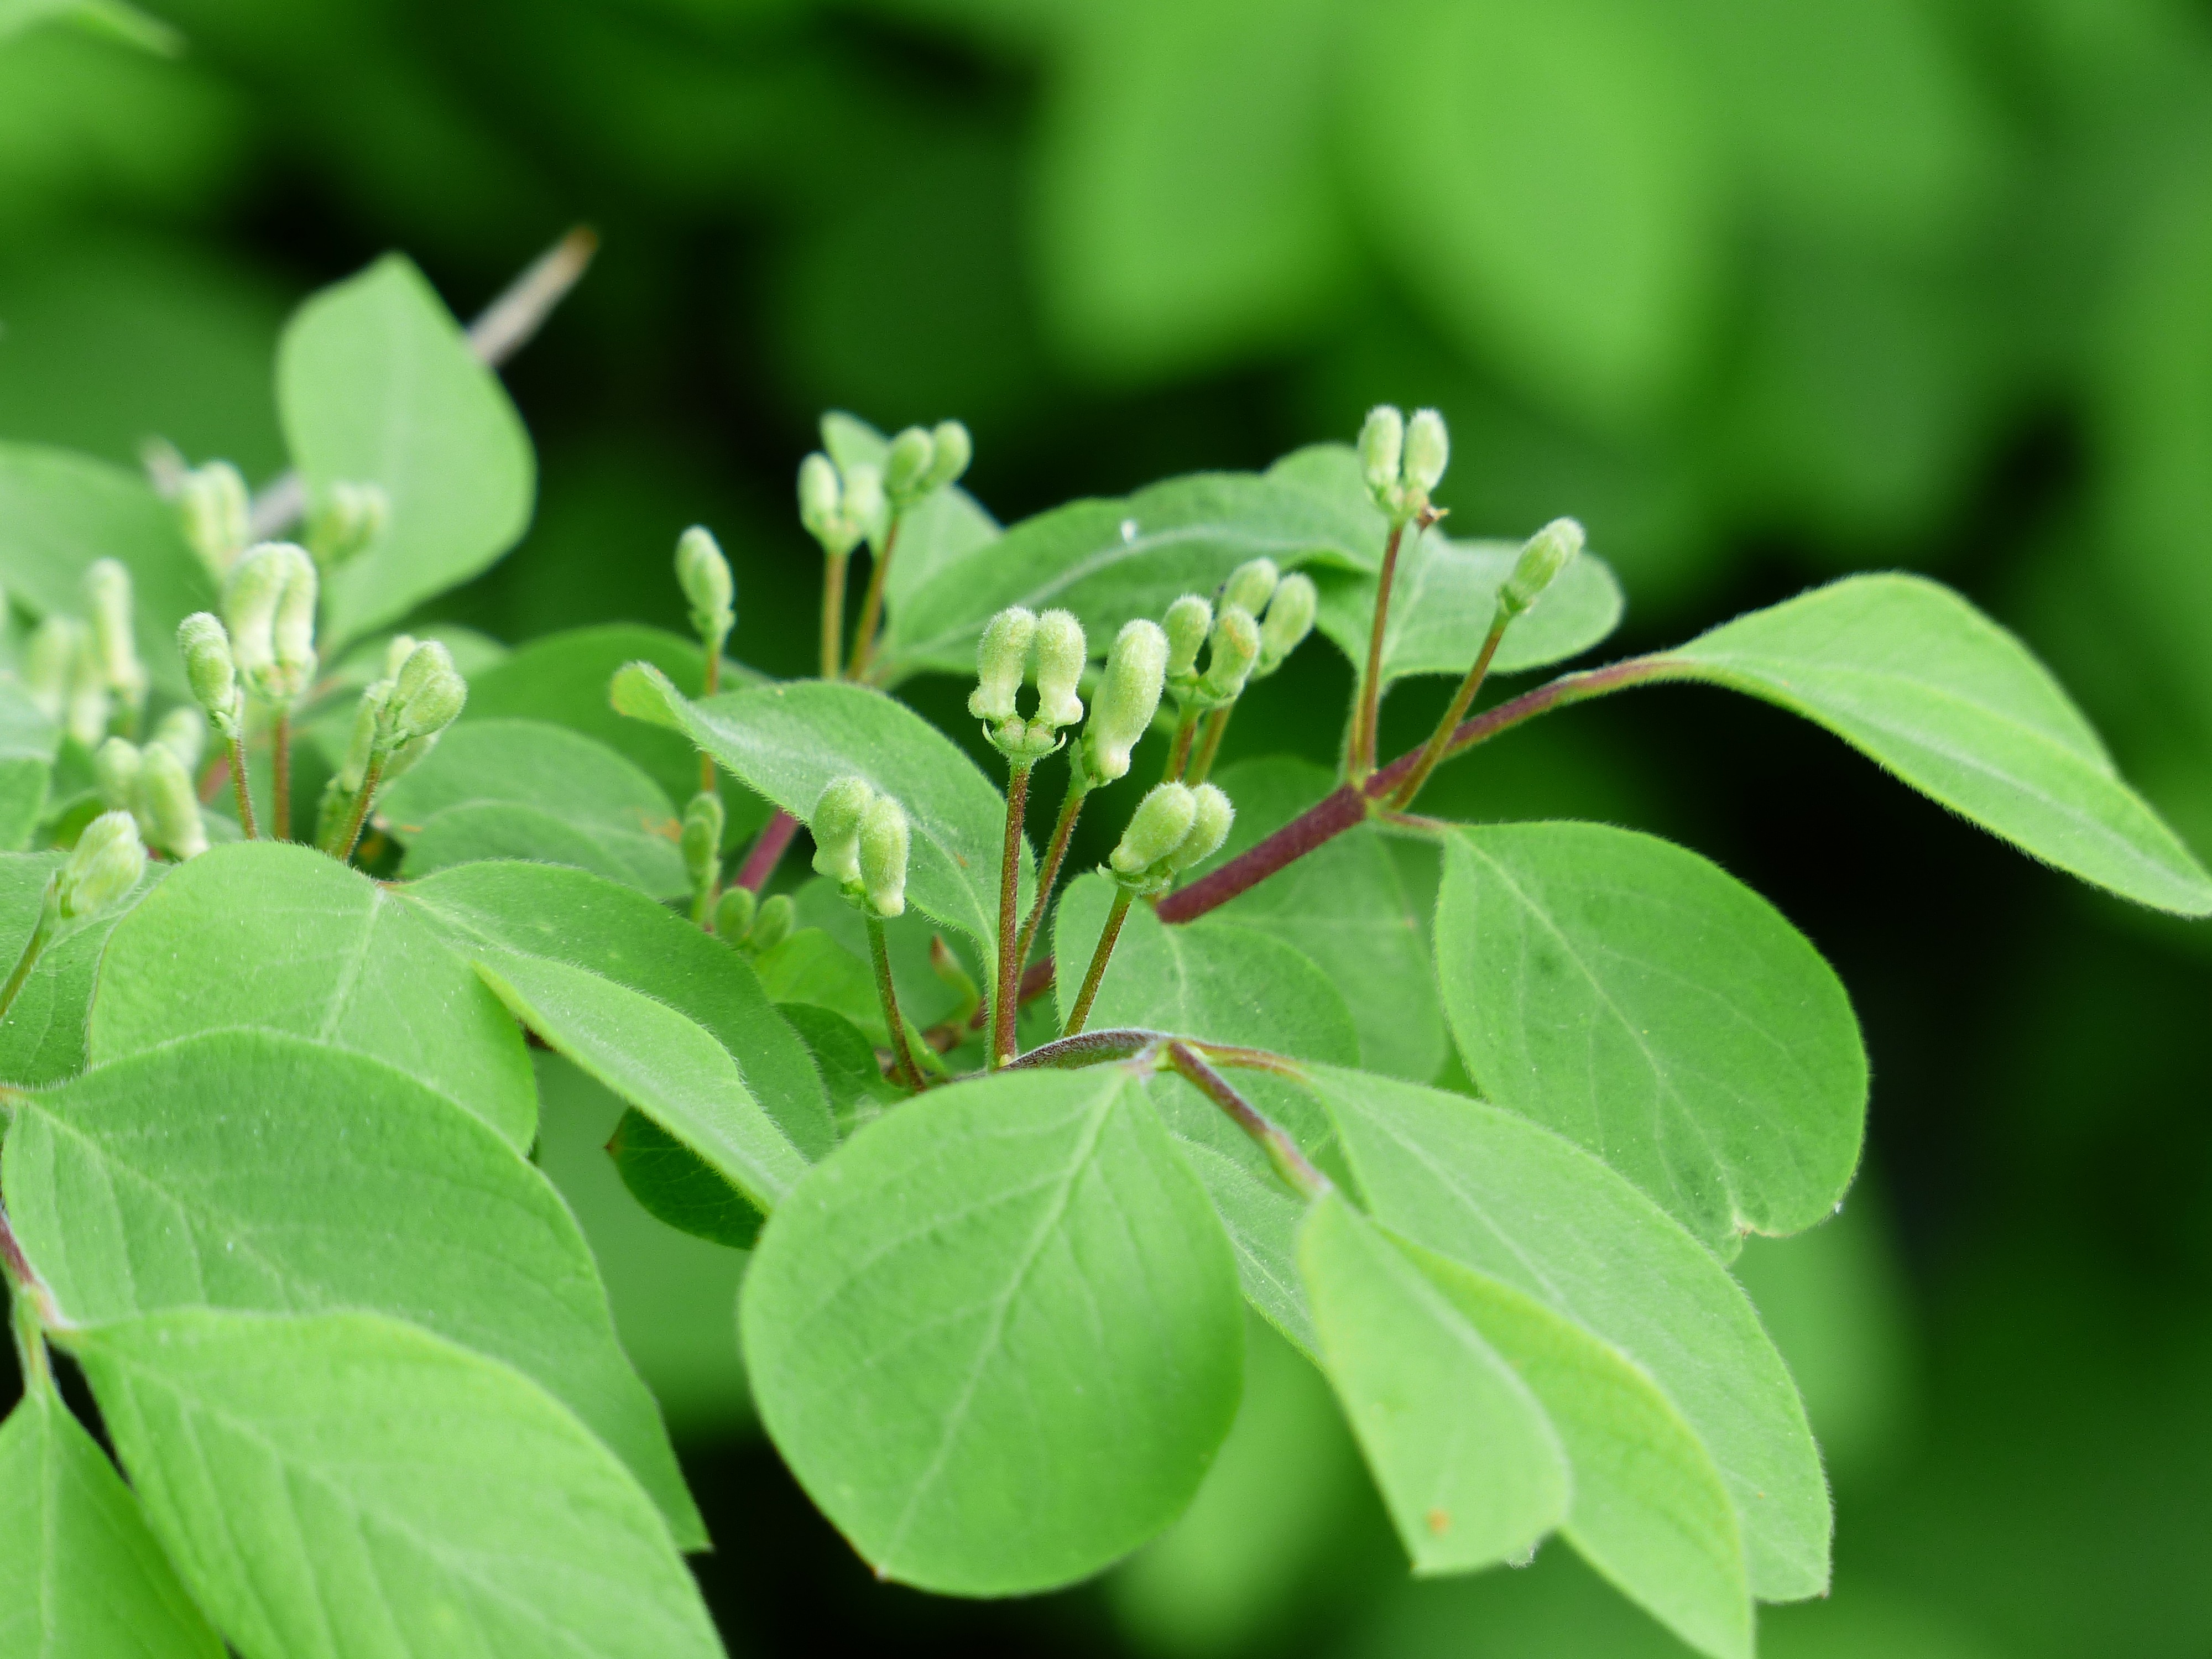
tree, branch, blossom, plant, leaf, flower, bush, food, green, herb, produce, botany, flora, flowers, leaves, shrub, lonicera, honeysuckle, flowering plant, maidenhair tree, lonicera xylosteum, inflorescences, caprifoliaceae, woody plant, land plant, geissblattgewaechs, common honeysuckle